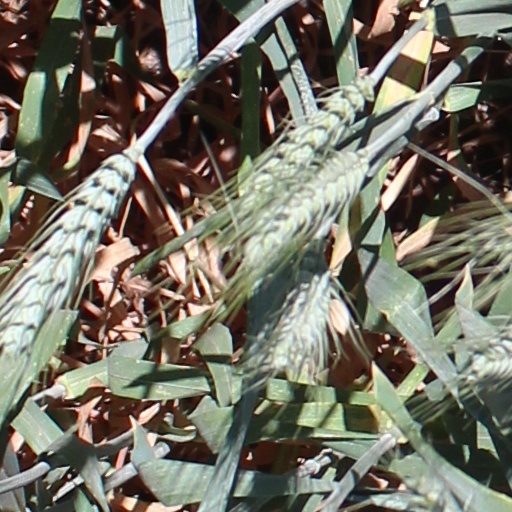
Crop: wheat